Mikael Ndjoli

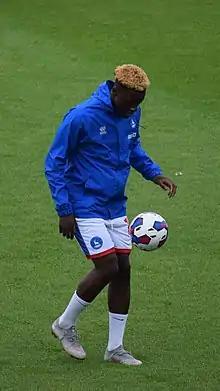
Ndjoli warming up for Hartlepool United in 2022

Mikael Bongili Ndjoli (born 8 October 1997) is an English professional footballer who plays as a forward for Gibraltar League club Lions Gibraltar.